List of Italian Nobel laureates

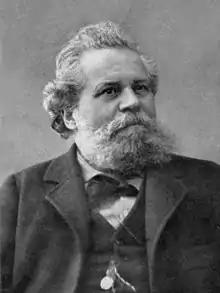
Giosuè Carducci. In 1906, he became the first Italian to receive the Nobel Prize in Literature.

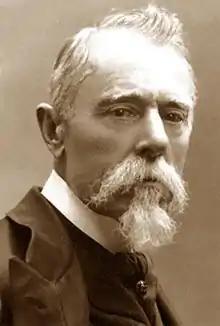
Ernesto Teodoro Moneta was awarded the Nobel Peace Prize in 1907. He adopted the motto "In varietate unitas!" which later inspired Motto of the European Union.

The Nobel Prize is a set of annual international awards bestowed on "those who conferred the greatest benefit on humankind" in the fields of Physics, Chemistry, Physiology or Medicine, Literature, Peace, and Economic Sciences, instituted by Alfred Nobel's last will, which specified that a part of his fortune be used to create the prizes. Each laureate (recipient) receives a gold medal, a diploma, and a sum of money, which is decided annually by the Nobel Foundation. They are widely recognized as one of the most prestigious honours awarded in the aforementioned fields.